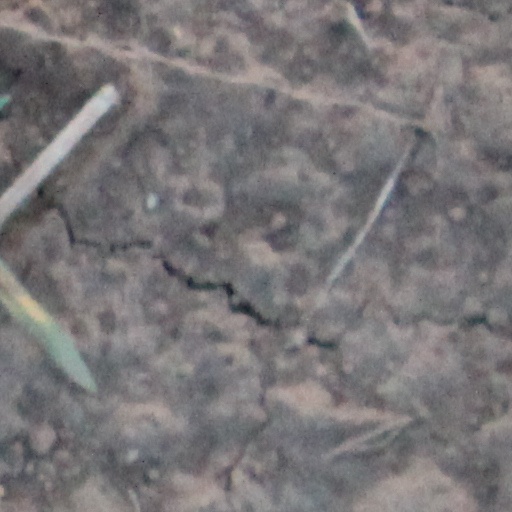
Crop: wheat